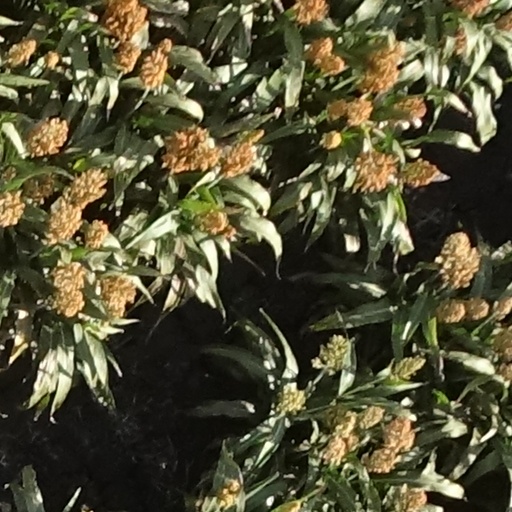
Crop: sorghum